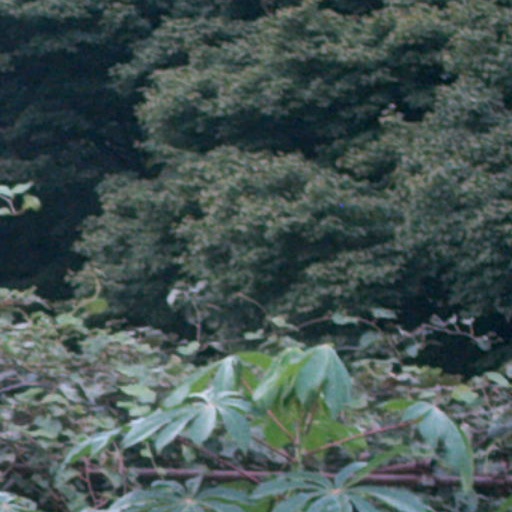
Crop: cassava